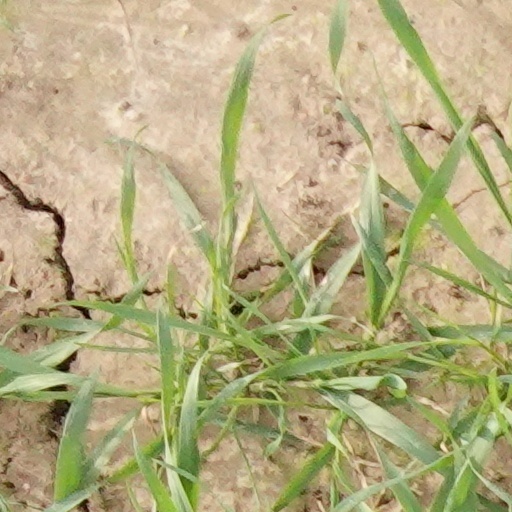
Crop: wheat